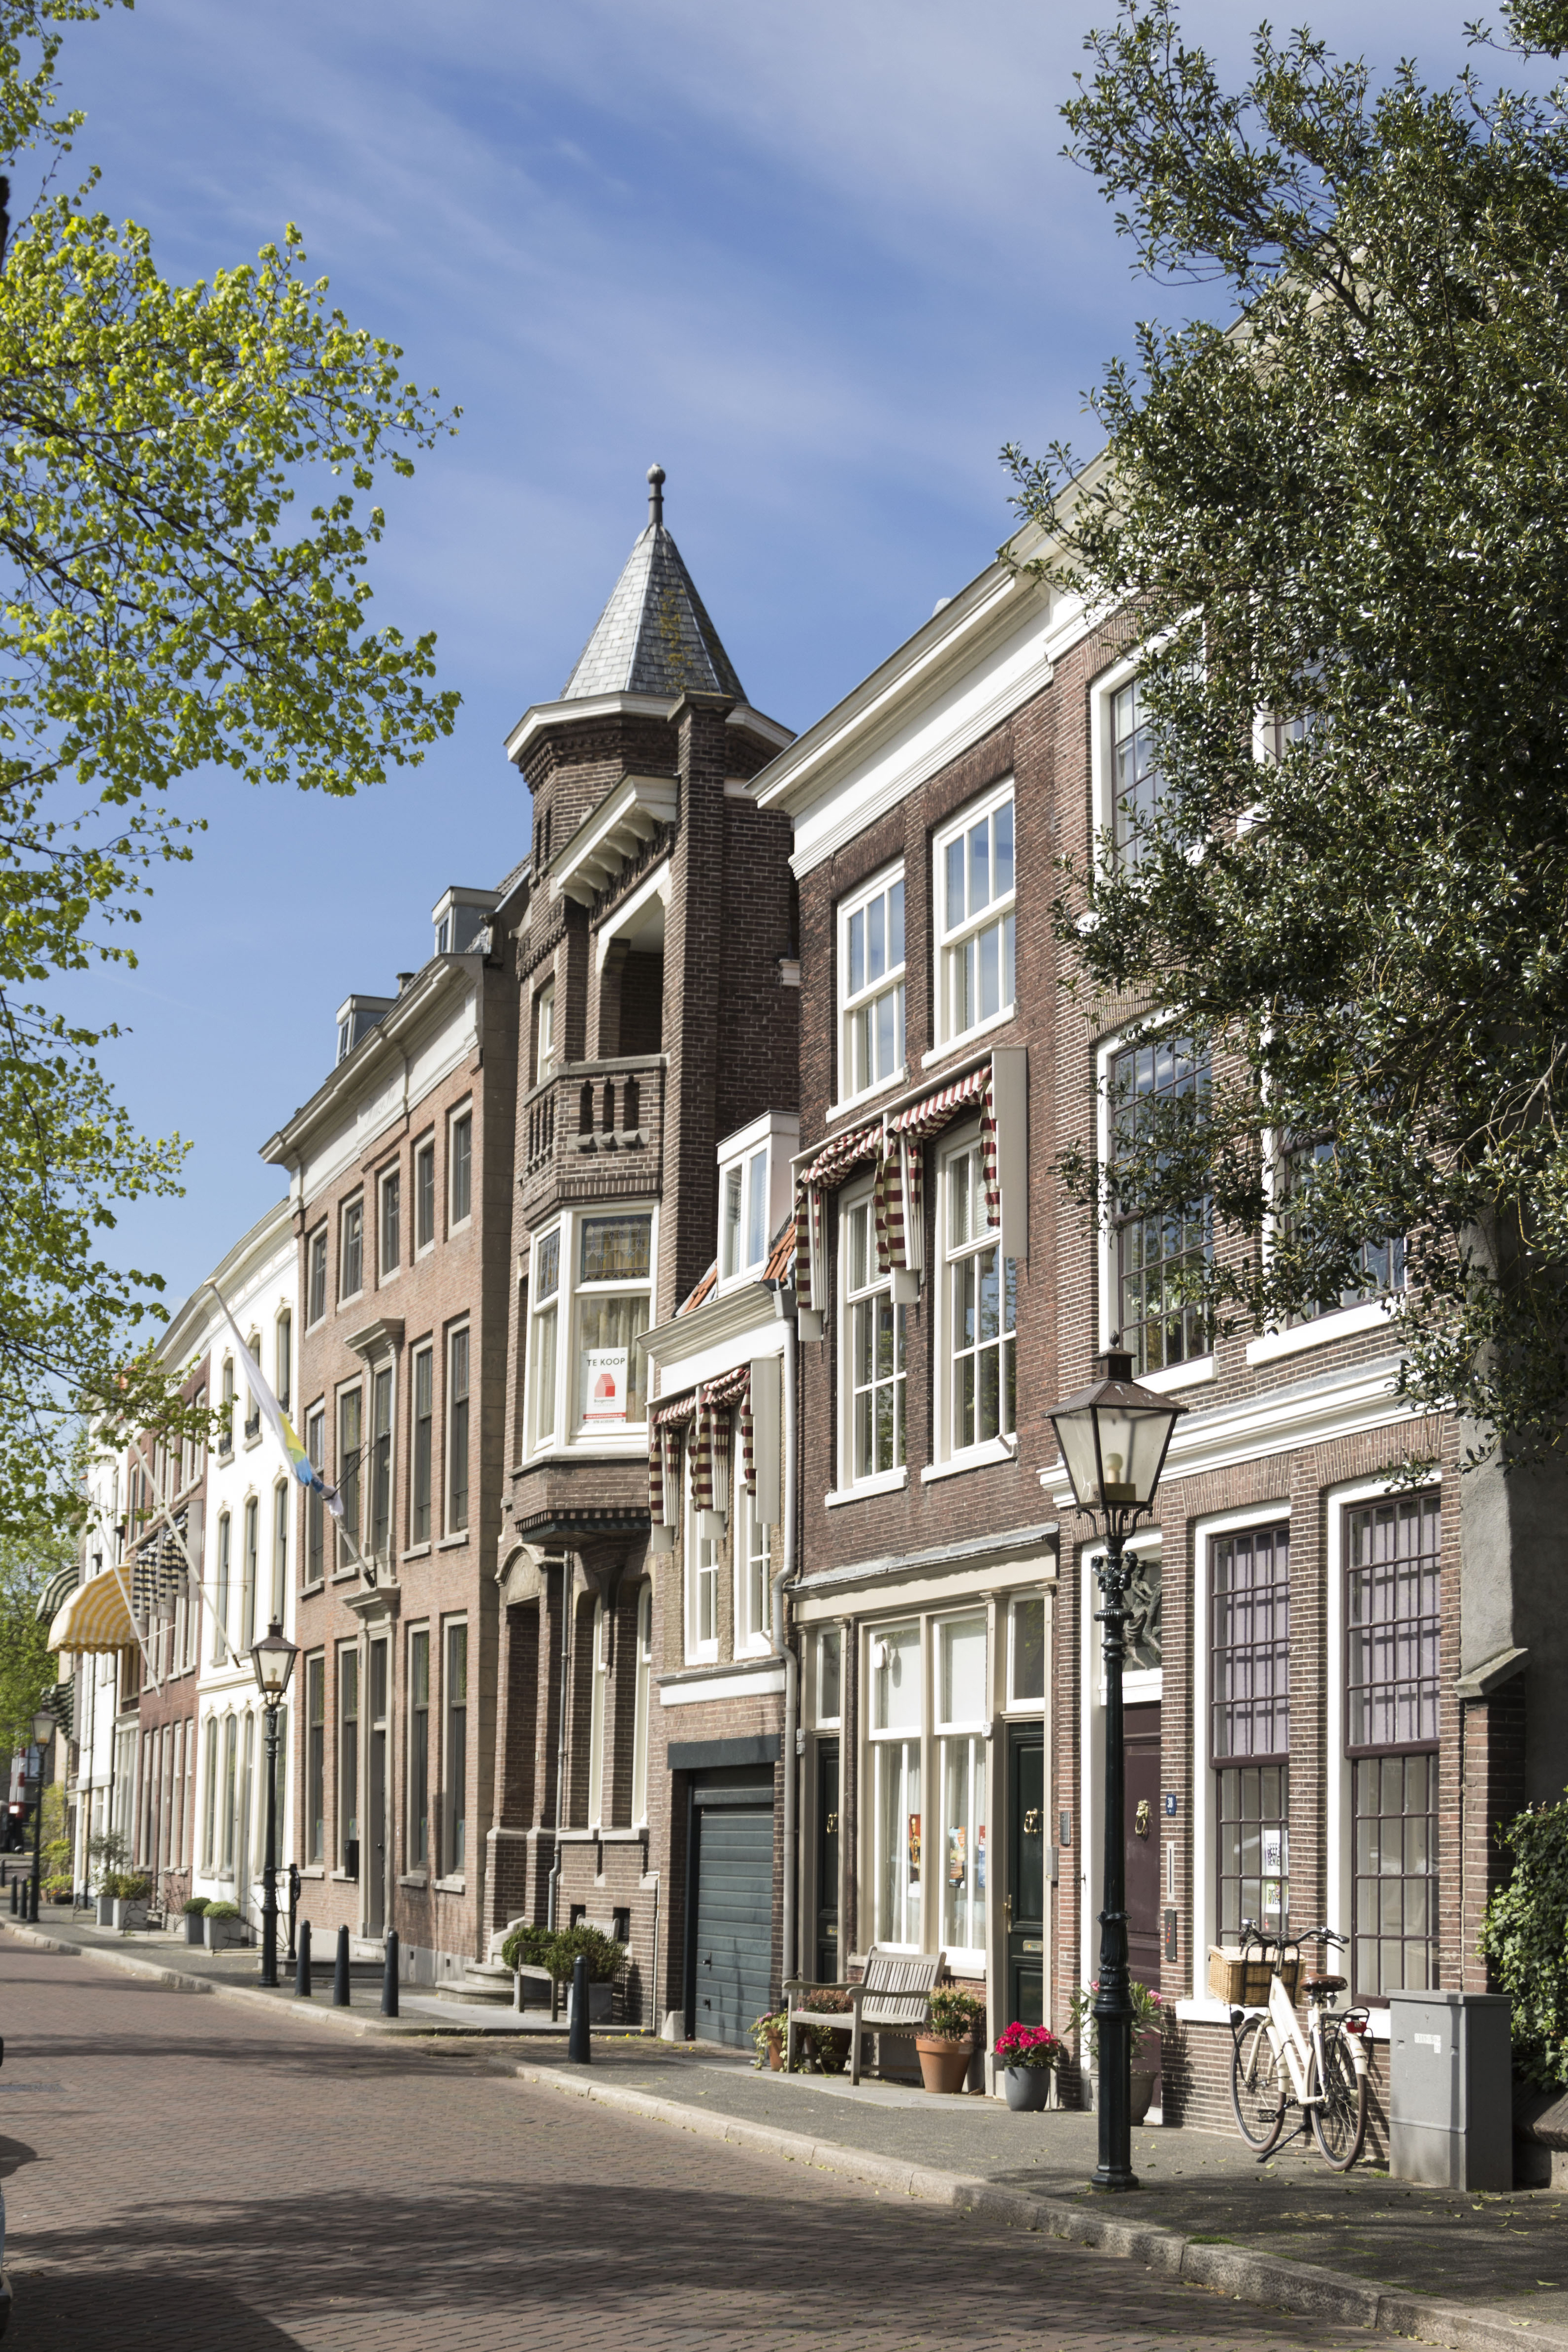
tree, outdoor, architecture, road, street, photography, house, town, van, building, city, home, urban, photo, downtown, suburb, facade, nikon, historic, waterway, holland, nederland, netherlands, dutch, outdoorphotography, picture, photograph, fotos, foto, fotografie, estate, urbanphotography, geheugen, paulvandevelde, pdvandevelde, padagudaloma, landschapsfotografie, dordrecht, stadsfotografie, nederlandinfotos, historisch, stadswandeling, architectuur, pvdvfotografie, pdvandeveldedordrecht, diep, rondjedordt, dedordtevaer, dutchphotography, nederlandsefotografie, dutchphotogaraphy, totallydutch, fotografienederland, hollandsefotografie, fotografieholland, dordtmonumenteel, fotosdordrecht, fotosvandordrecht, erfgoedcentrumdiep, openmonumentendag, fotovandeweek, dordrechtmonumenteel, nieuwehaven, neighbourhood, urban area, residential area, human settlement, paulvandeveldedordrecht, regionaalarchiefbeeldbank, regionaalarchiefbeeldbankdiephet